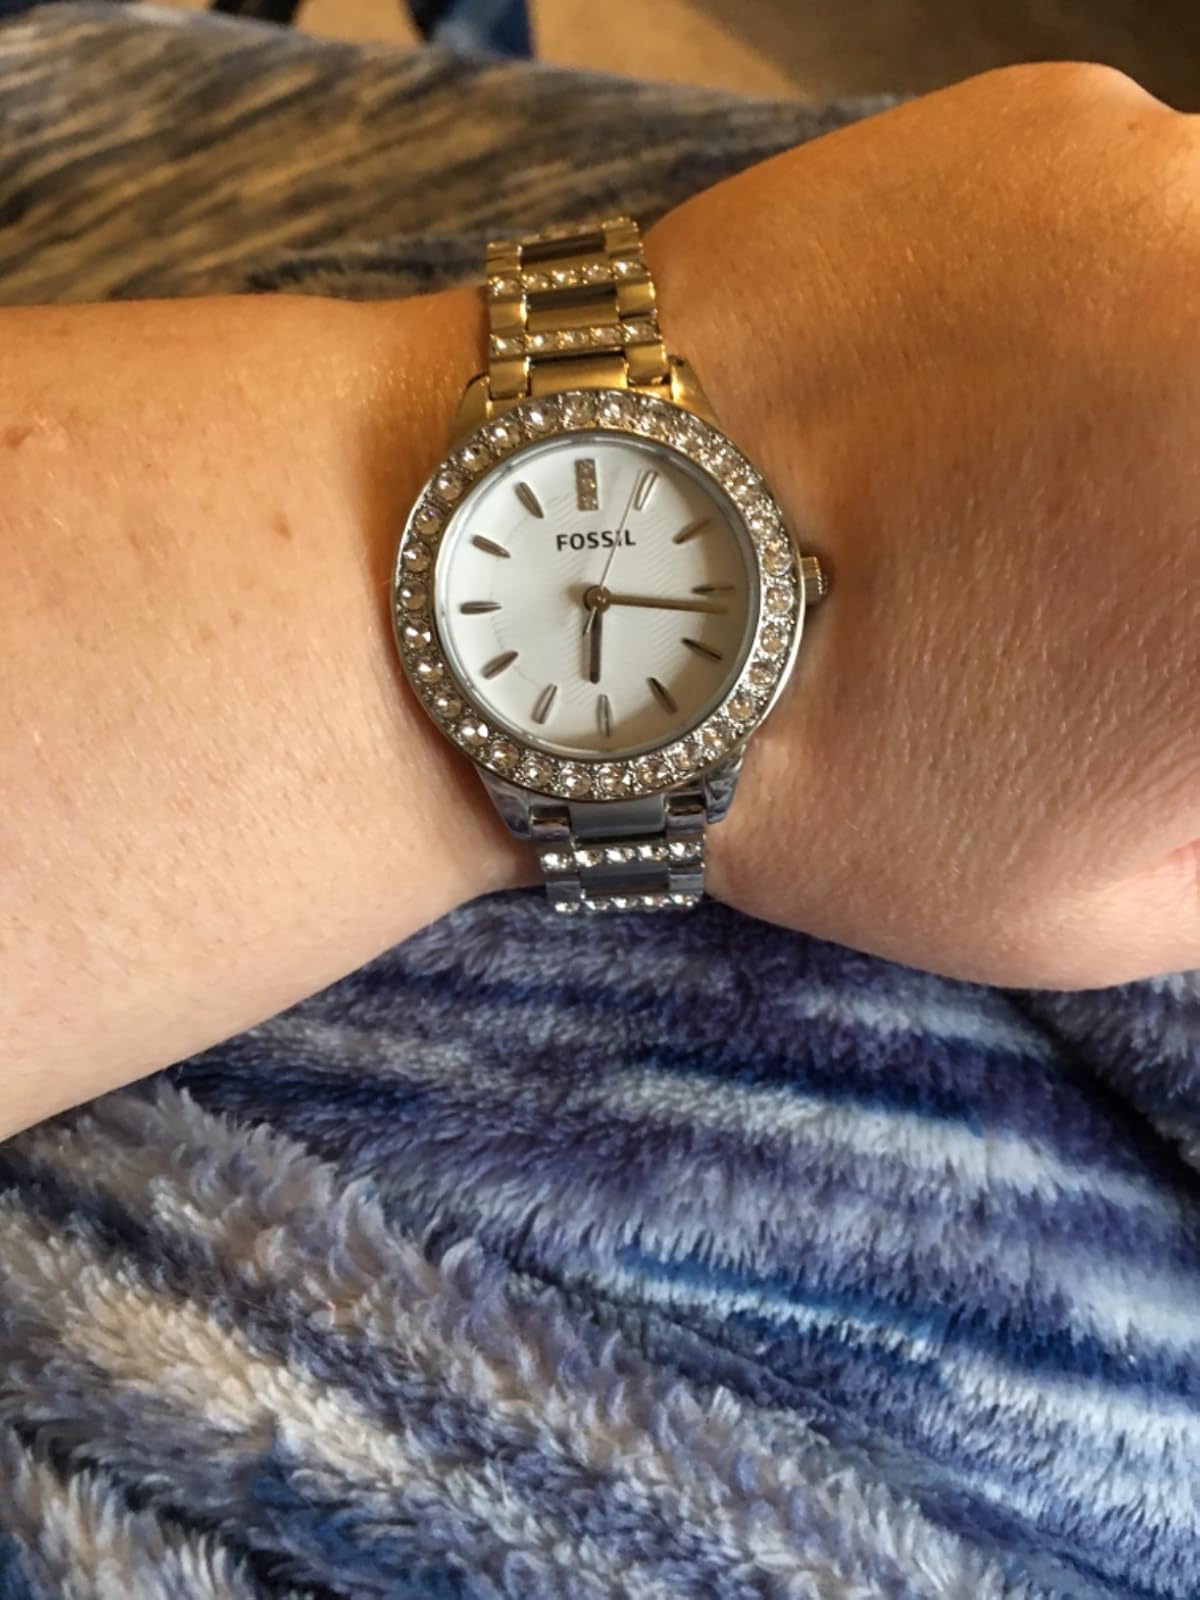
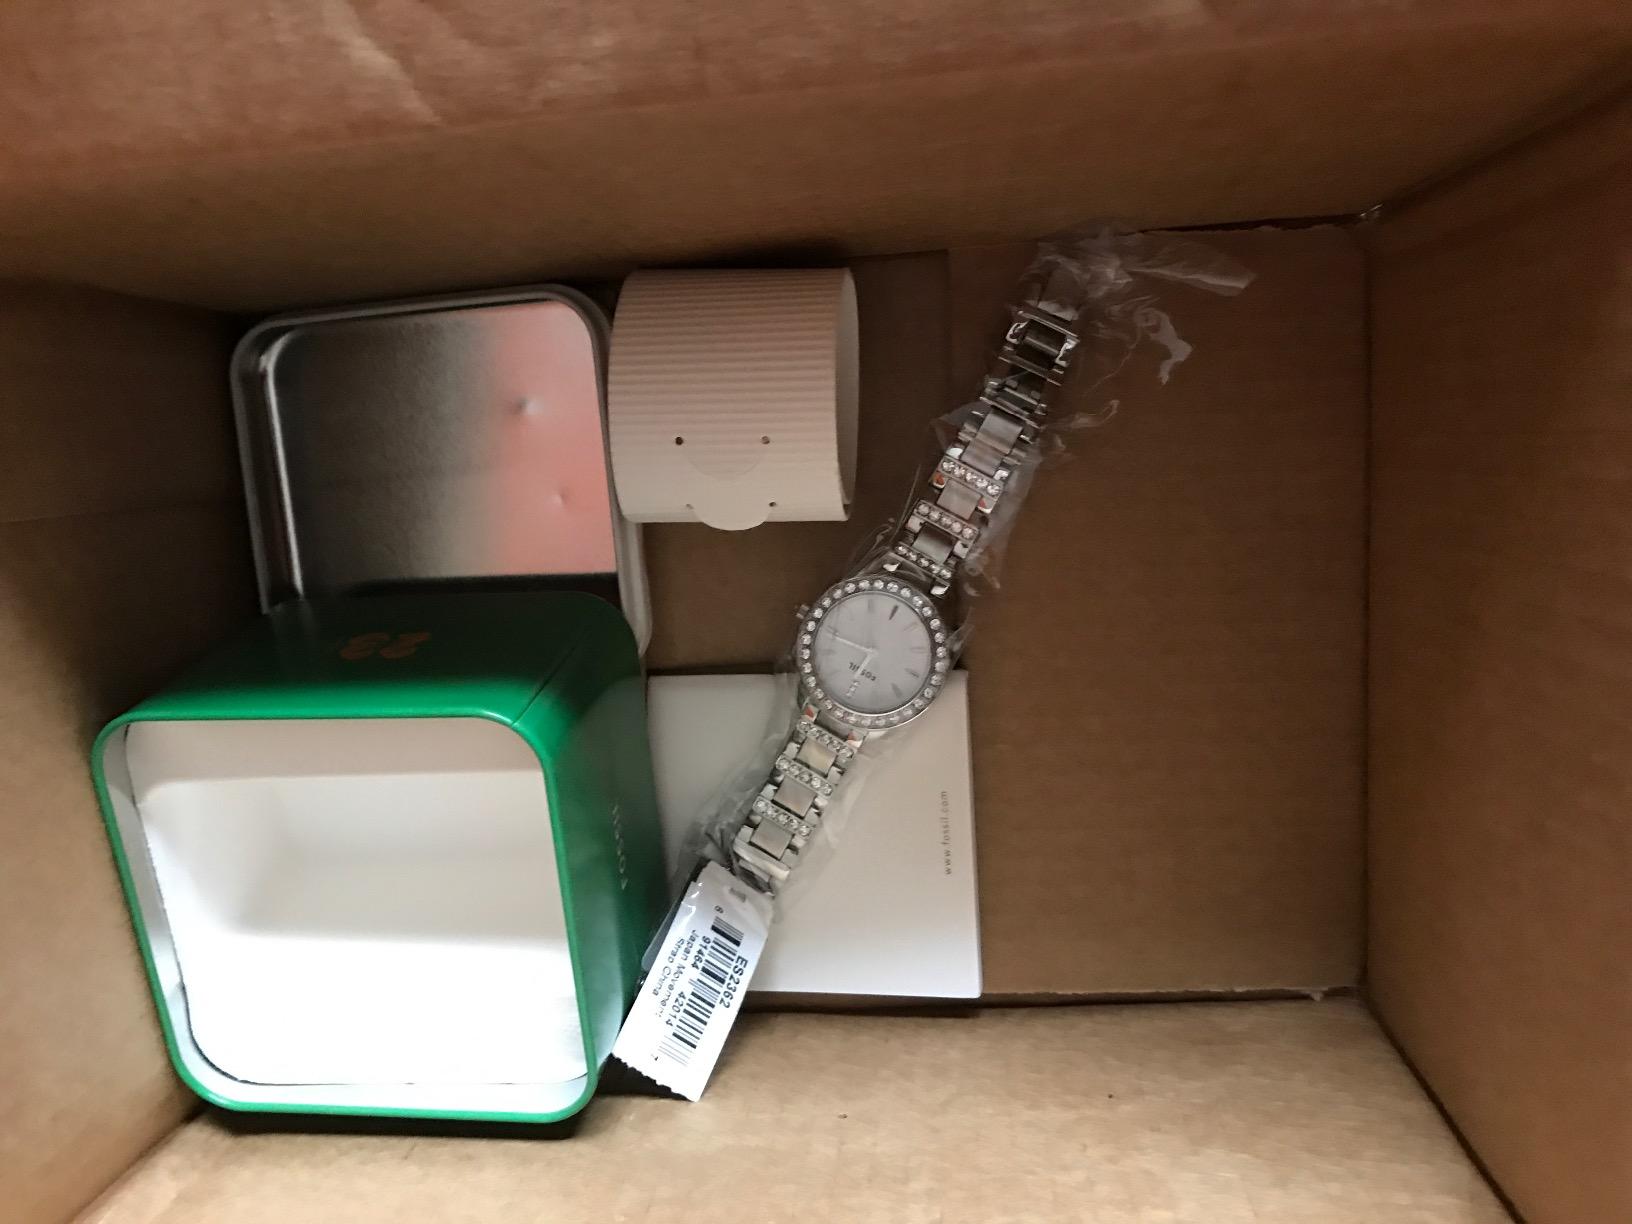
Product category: accessories_watch
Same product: yes